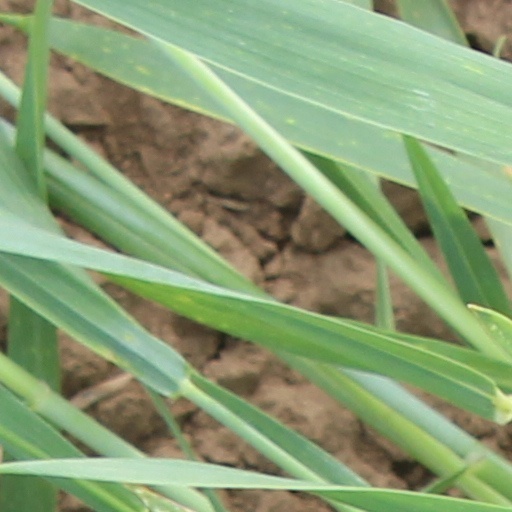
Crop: wheat